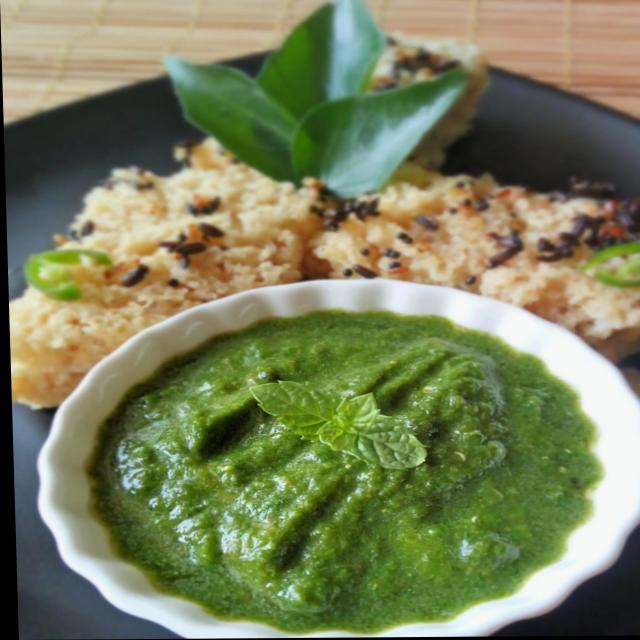
Dish: green_chutney